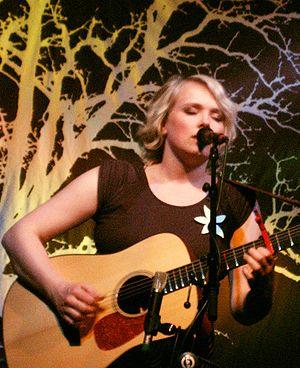
Ane Brun, de son vrai nom Ane Brunvoll, née à Molde le 10 mars 1976, est une autrice-compositrice-interprète norvégienne de folk indie.